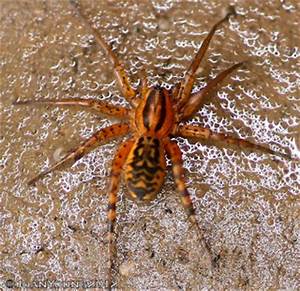
Label: ragno